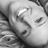
Emotion: happy